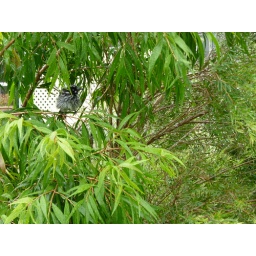
See the little bird in the tree